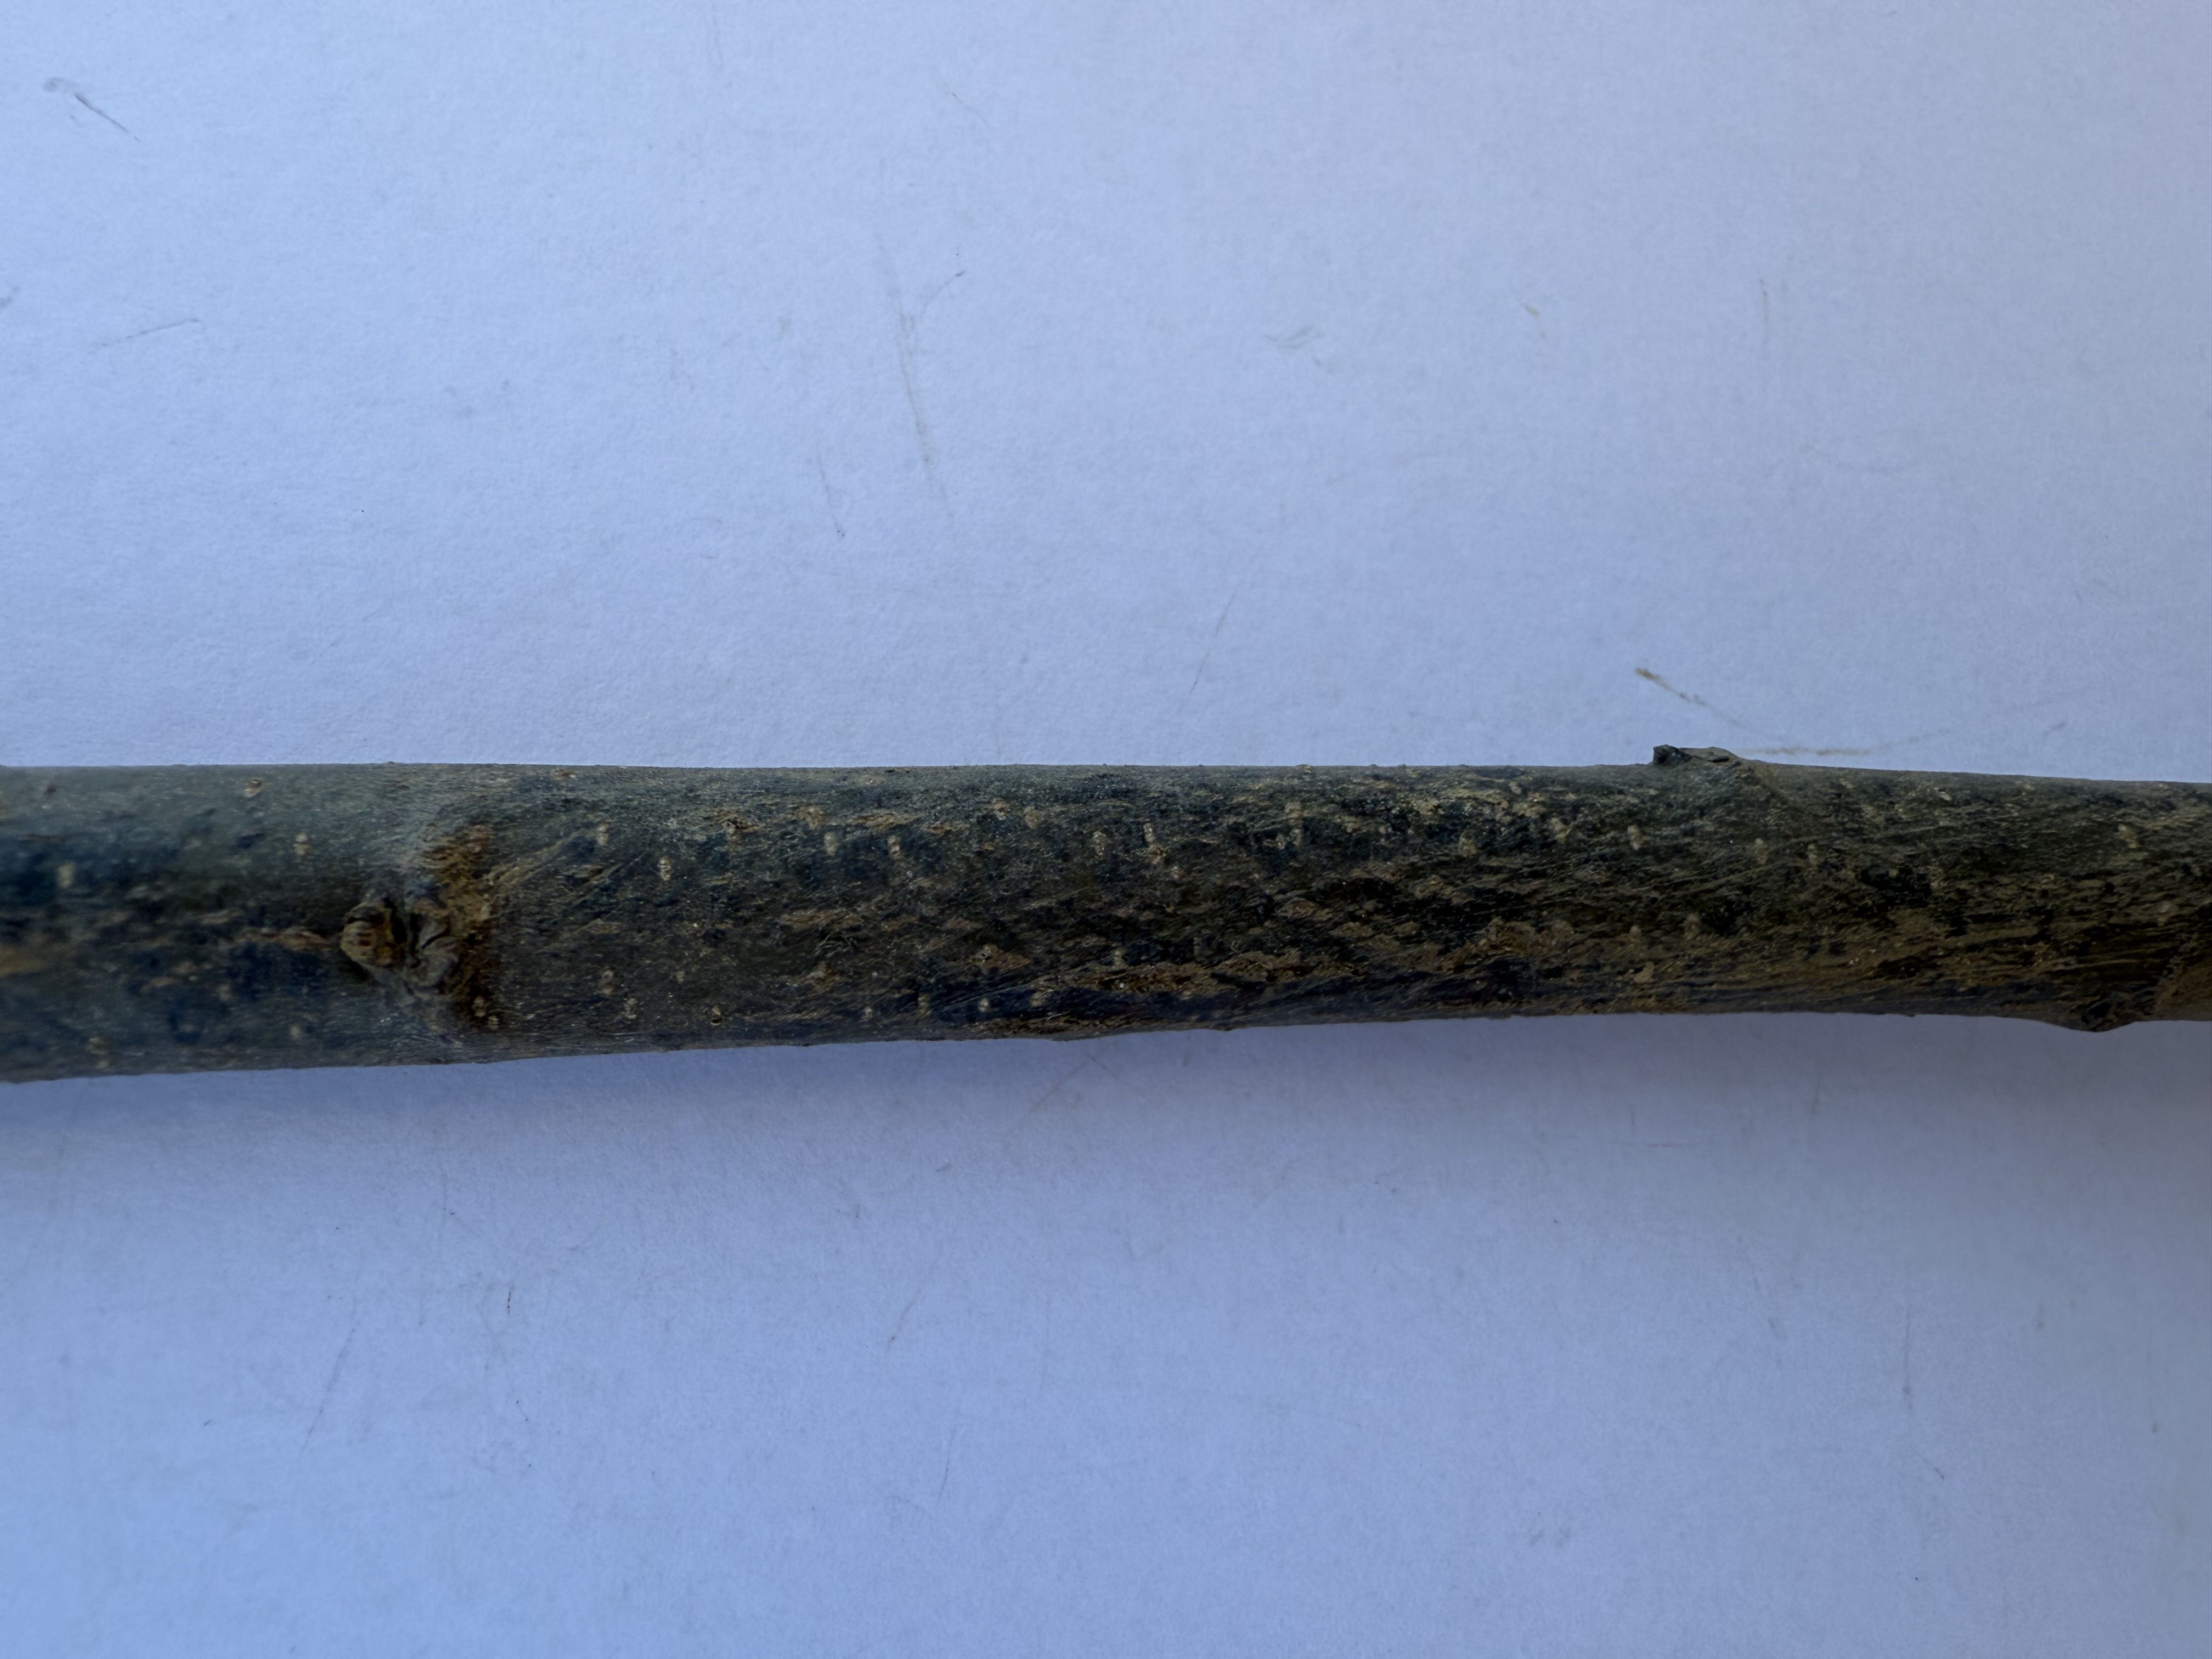
Variety: Chestnut